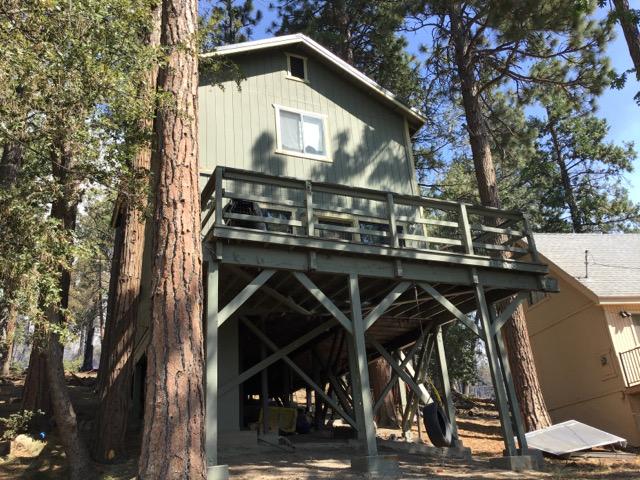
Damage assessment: no_damage